Daniel O'Connell

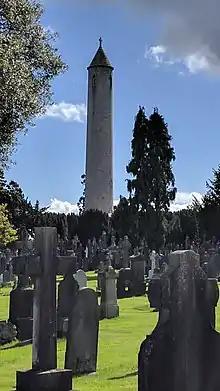
The memorial round tower built at Glasnevin cemetery to honour O'Connell

O'Connell was applauded by the Church, his more moderate supporters and English sympathisers. But many of the movement rank and file who had been fired up by his defiant rhetoric were disillusioned. His loss of prestige might have been greater had the government not prosecuted O'Connell and his son John for conspiracy. Hailed as martyr, O'Connell was imprisoned at the Richmond Bridewell.